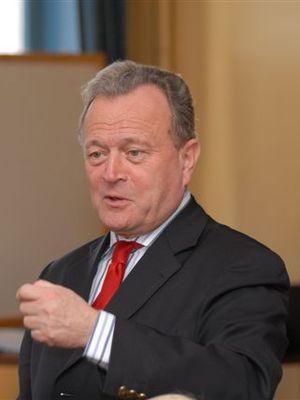
Christian Vanneste Député UMP du Nord Vice-Président du CNI
L'opposition au concubinage homosexuel et au Pacte civil de solidarité en France est constituée par l'ensemble des institutions et des mouvements associatifs, politiques et religieux refusant toute forme de reconnaissance légale des couples de même sexe.
Jean Robin, né le 6 août 1978 à Clermont-Ferrand, est un journaliste, éditeur, essayiste, militant politique et chef d'entreprise français. Il est le fondateur des Éditions du journalisme continu, renommées « Tatamis », et du site Enquête et Débat.
Christian Vanneste, né le 14 juillet 1947 à Tourcoing, est un homme politique et essayiste français, ancien membre du RPR puis de l'UMP, député de la dixième circonscription du Nord de 1993 à 1997, puis de 2002 à 2012. Il est président du RPF de 2012 à 2014 et du think tank la Droite libre depuis 2015.